The Time of Infinity

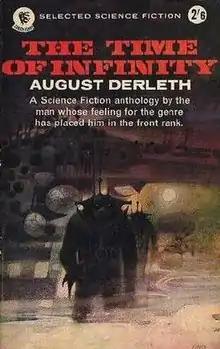
Cover of the first edition

The Time of Infinity is an anthology of science fiction stories edited by American writer August Derleth. It was first published by Consul in 1963 and collects nine stories from Derleth's earlier anthology "The Outer Reaches". The stories had originally appeared in the magazines "Fantastic Adventures", "Astounding Stories", "Thrilling Wonder Stories", "Galaxy Science Fiction" and "Amazing Stories" or in the anthology "Invasion from Mars" edited by Orson Welles.